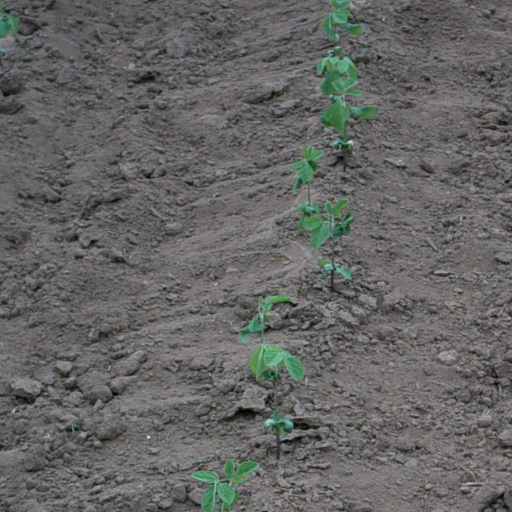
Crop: soybean